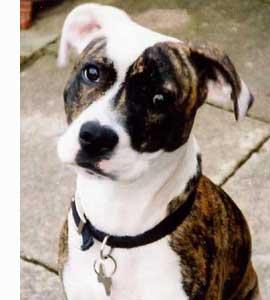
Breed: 203-n000015-Staffordshire_bullterrier